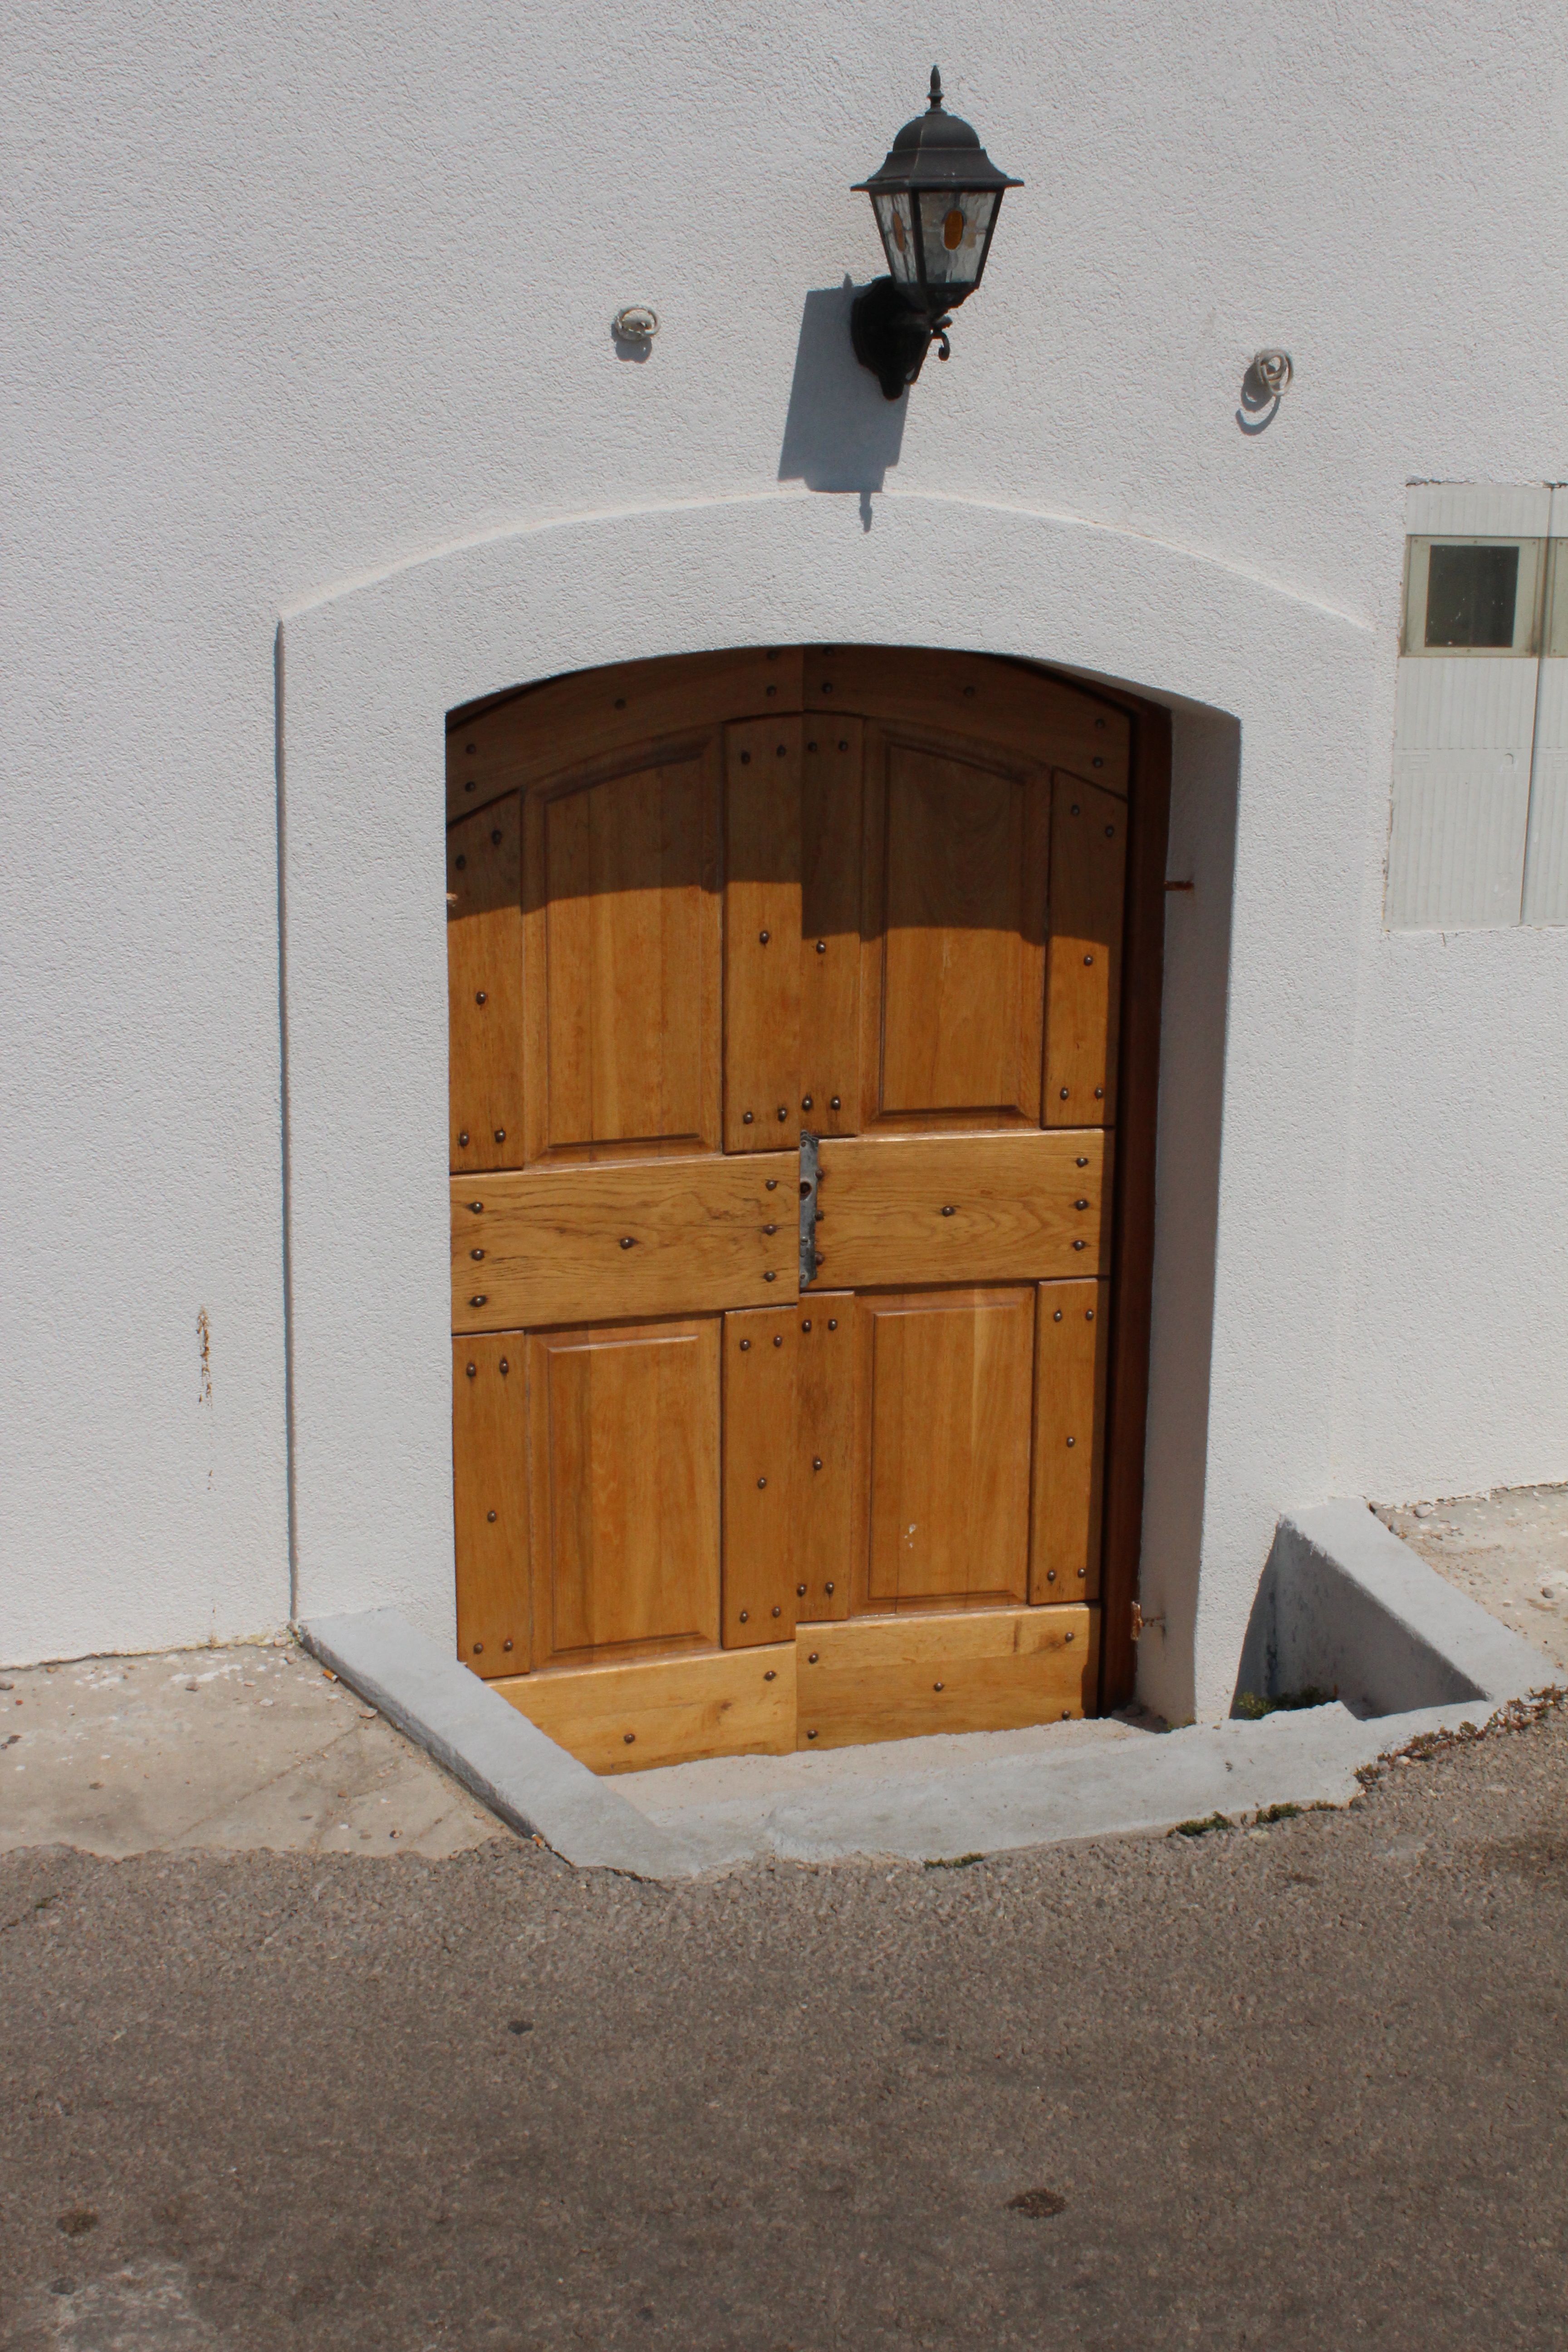
wood, house, floor, wall, shed, furniture, room, gate, door, goal, front door, doors, input, house entrance, old door, input range, man made object